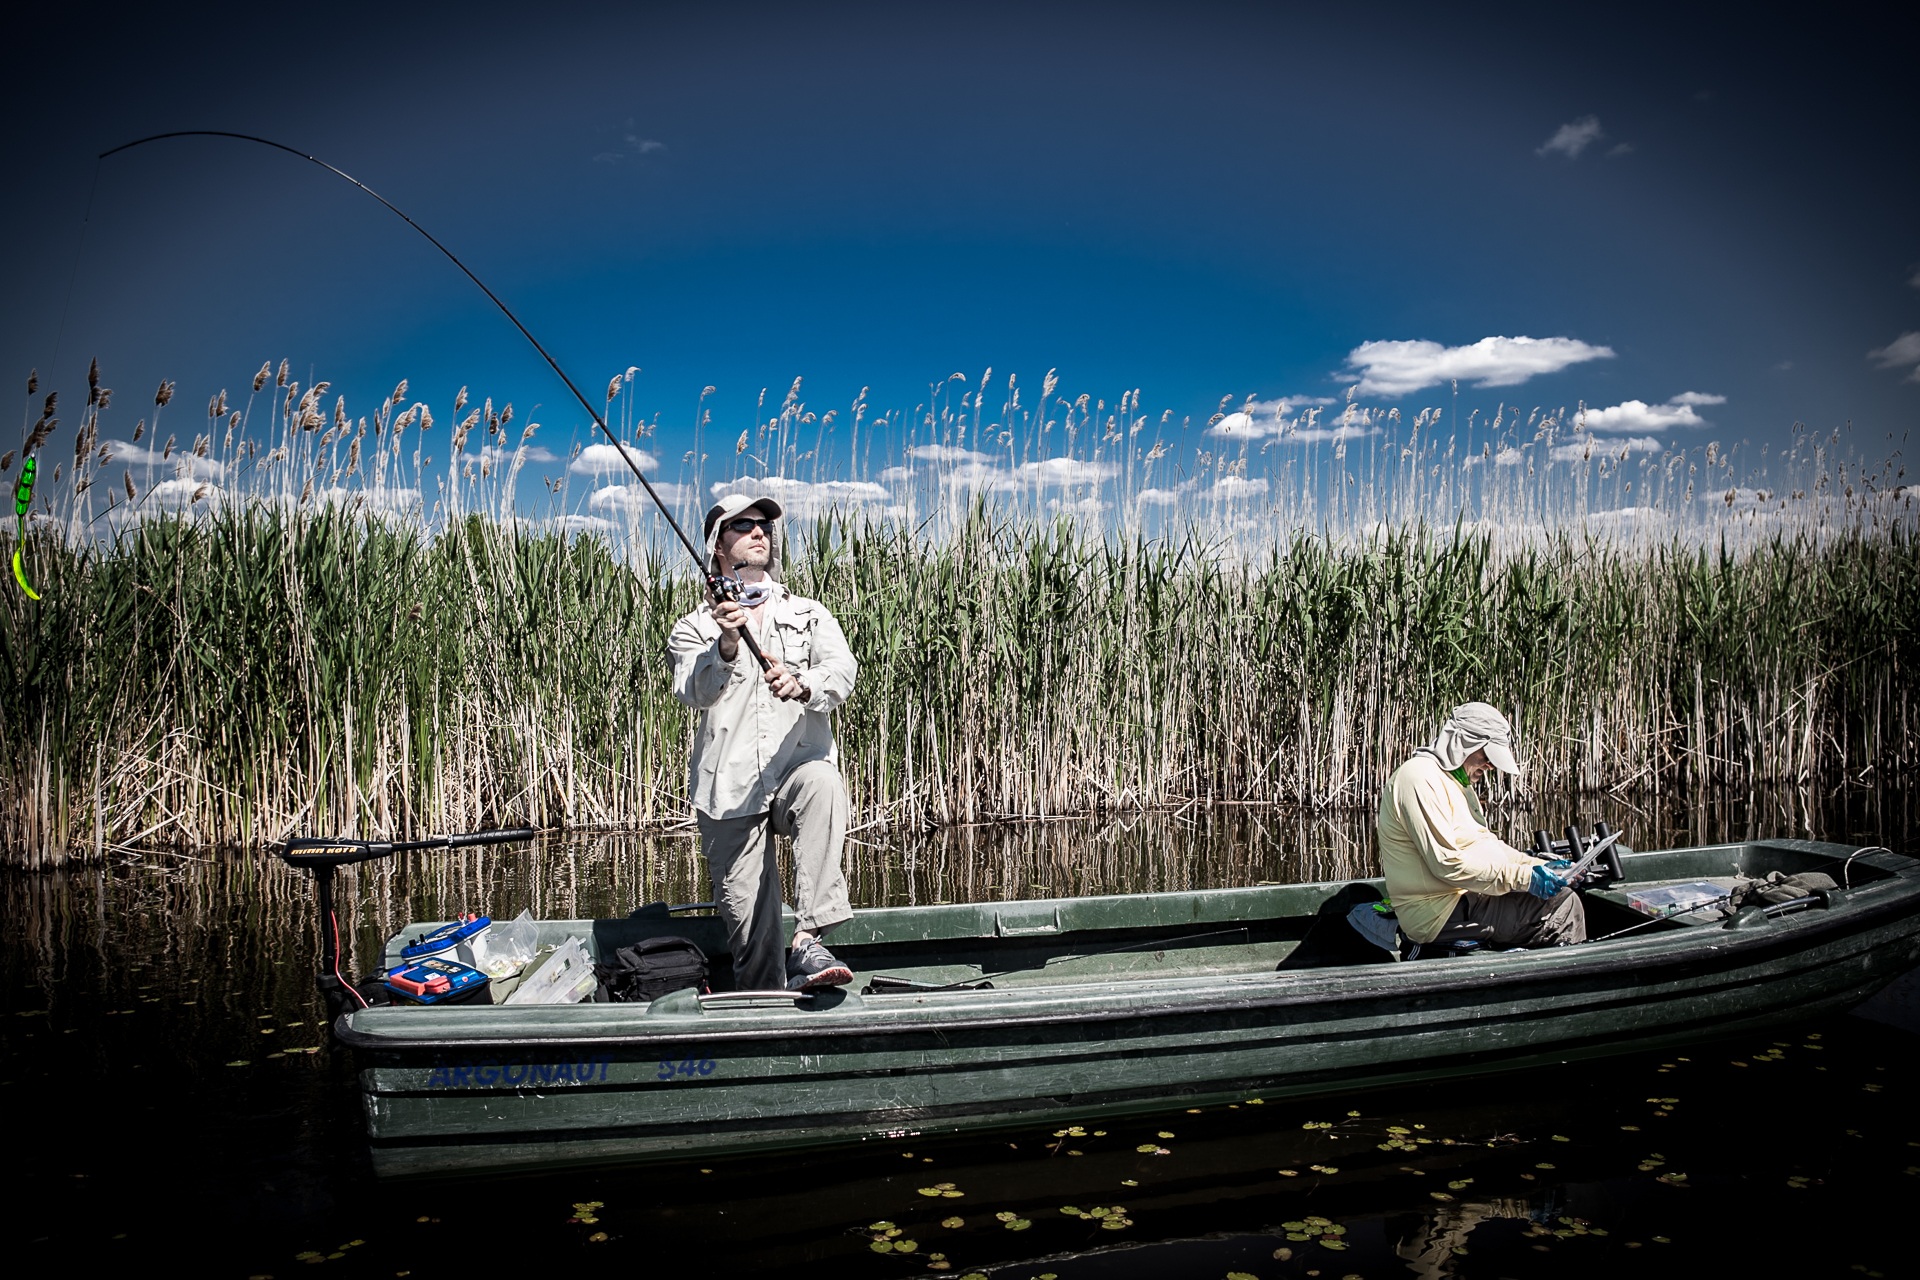
water, boat, reflection, vehicle, fishing, fisherman, fisher, casting, jezero joca, fishing men, recreational fishing